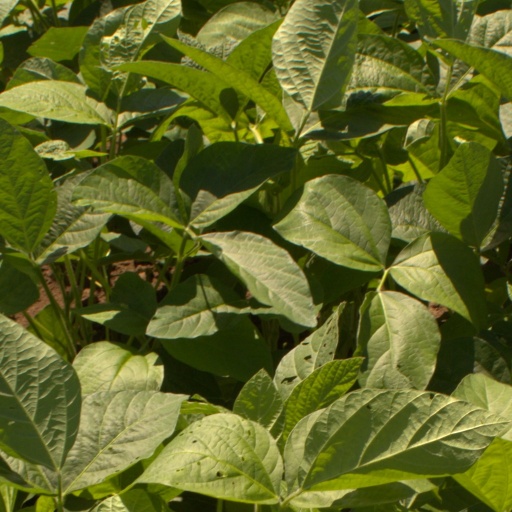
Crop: soybean